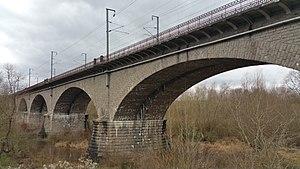
Le viaduc d'Abrest est un pont ferroviaire franchissant l'Allier reliant Abrest en rive droite et Hauterive en rive gauche, son côté amont porte une passerelle piétons.
La ligne de Vichy à Riom est une ligne ferroviaire française électrifiée à écartement standard et à double voie de la région Auvergne-Rhône-Alpes. Située dans les départements français de l'Allier et du Puy-de-Dôme, elle a été construite tardivement. Sa mise en service a permis aux trains assurant la relation entre Paris-Lyon et Clermont-Ferrand de desservir la gare de Vichy alors qu'auparavant ils empruntaient la ligne historique via Gannat. La distance via Vichy est sensiblement la même que par Gannat.
La liste des ponts sur l'Allier présente les ponts présents sur l'Allier — et ses bras — la rivière française qui s'écoule sur 420 km, principalement en Auvergne et dans le Bourbonnais, dans le Massif central.